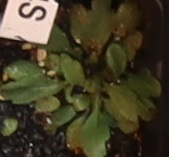
Label: Horseweed